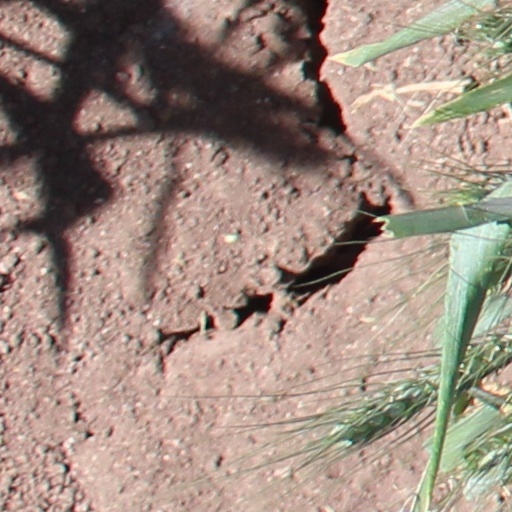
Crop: wheat